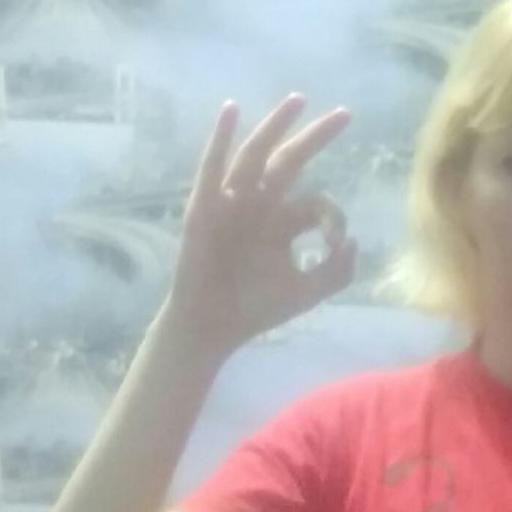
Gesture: ok